Bank of Osceola

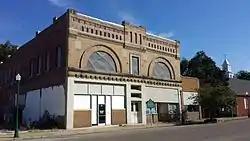

The Bank of Osceola is a historic bank building at 207 East Hale Street in Osceola, Arkansas. It is a two-story brick structure, built in 1909 during Osceola's major building boom. Decorative brick and stone elements on its facade include a cornice between the two floors, with a scalloped effect. This band once included panels said to depict the Native American chief Osceola; these are now on a building at the local high school. The building housed a bank and grocery store when opened, with law and real-estate offices above. The decorative elements inside include elaborate woodwork and mosaic-tile floors.